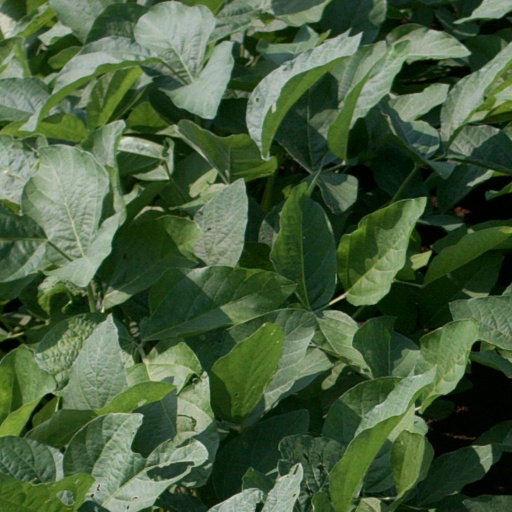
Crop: soybean